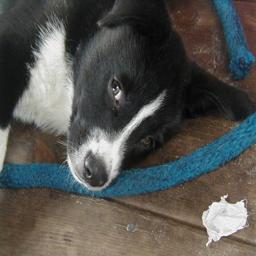
Animal: dogs